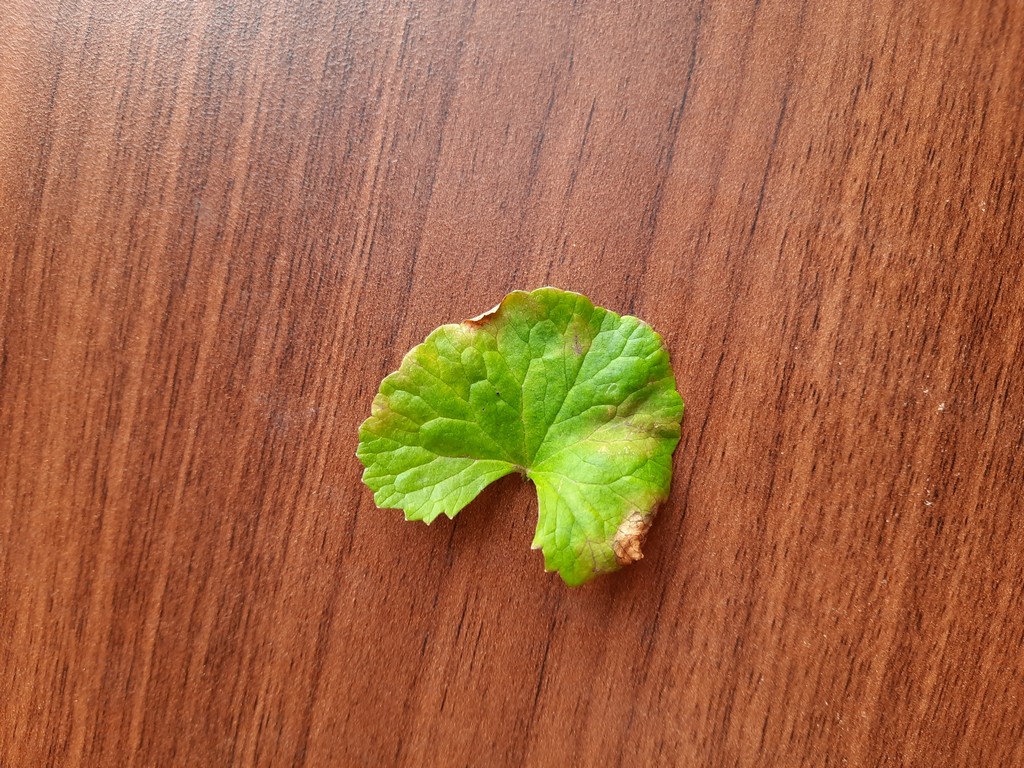
Label: Unhealthy